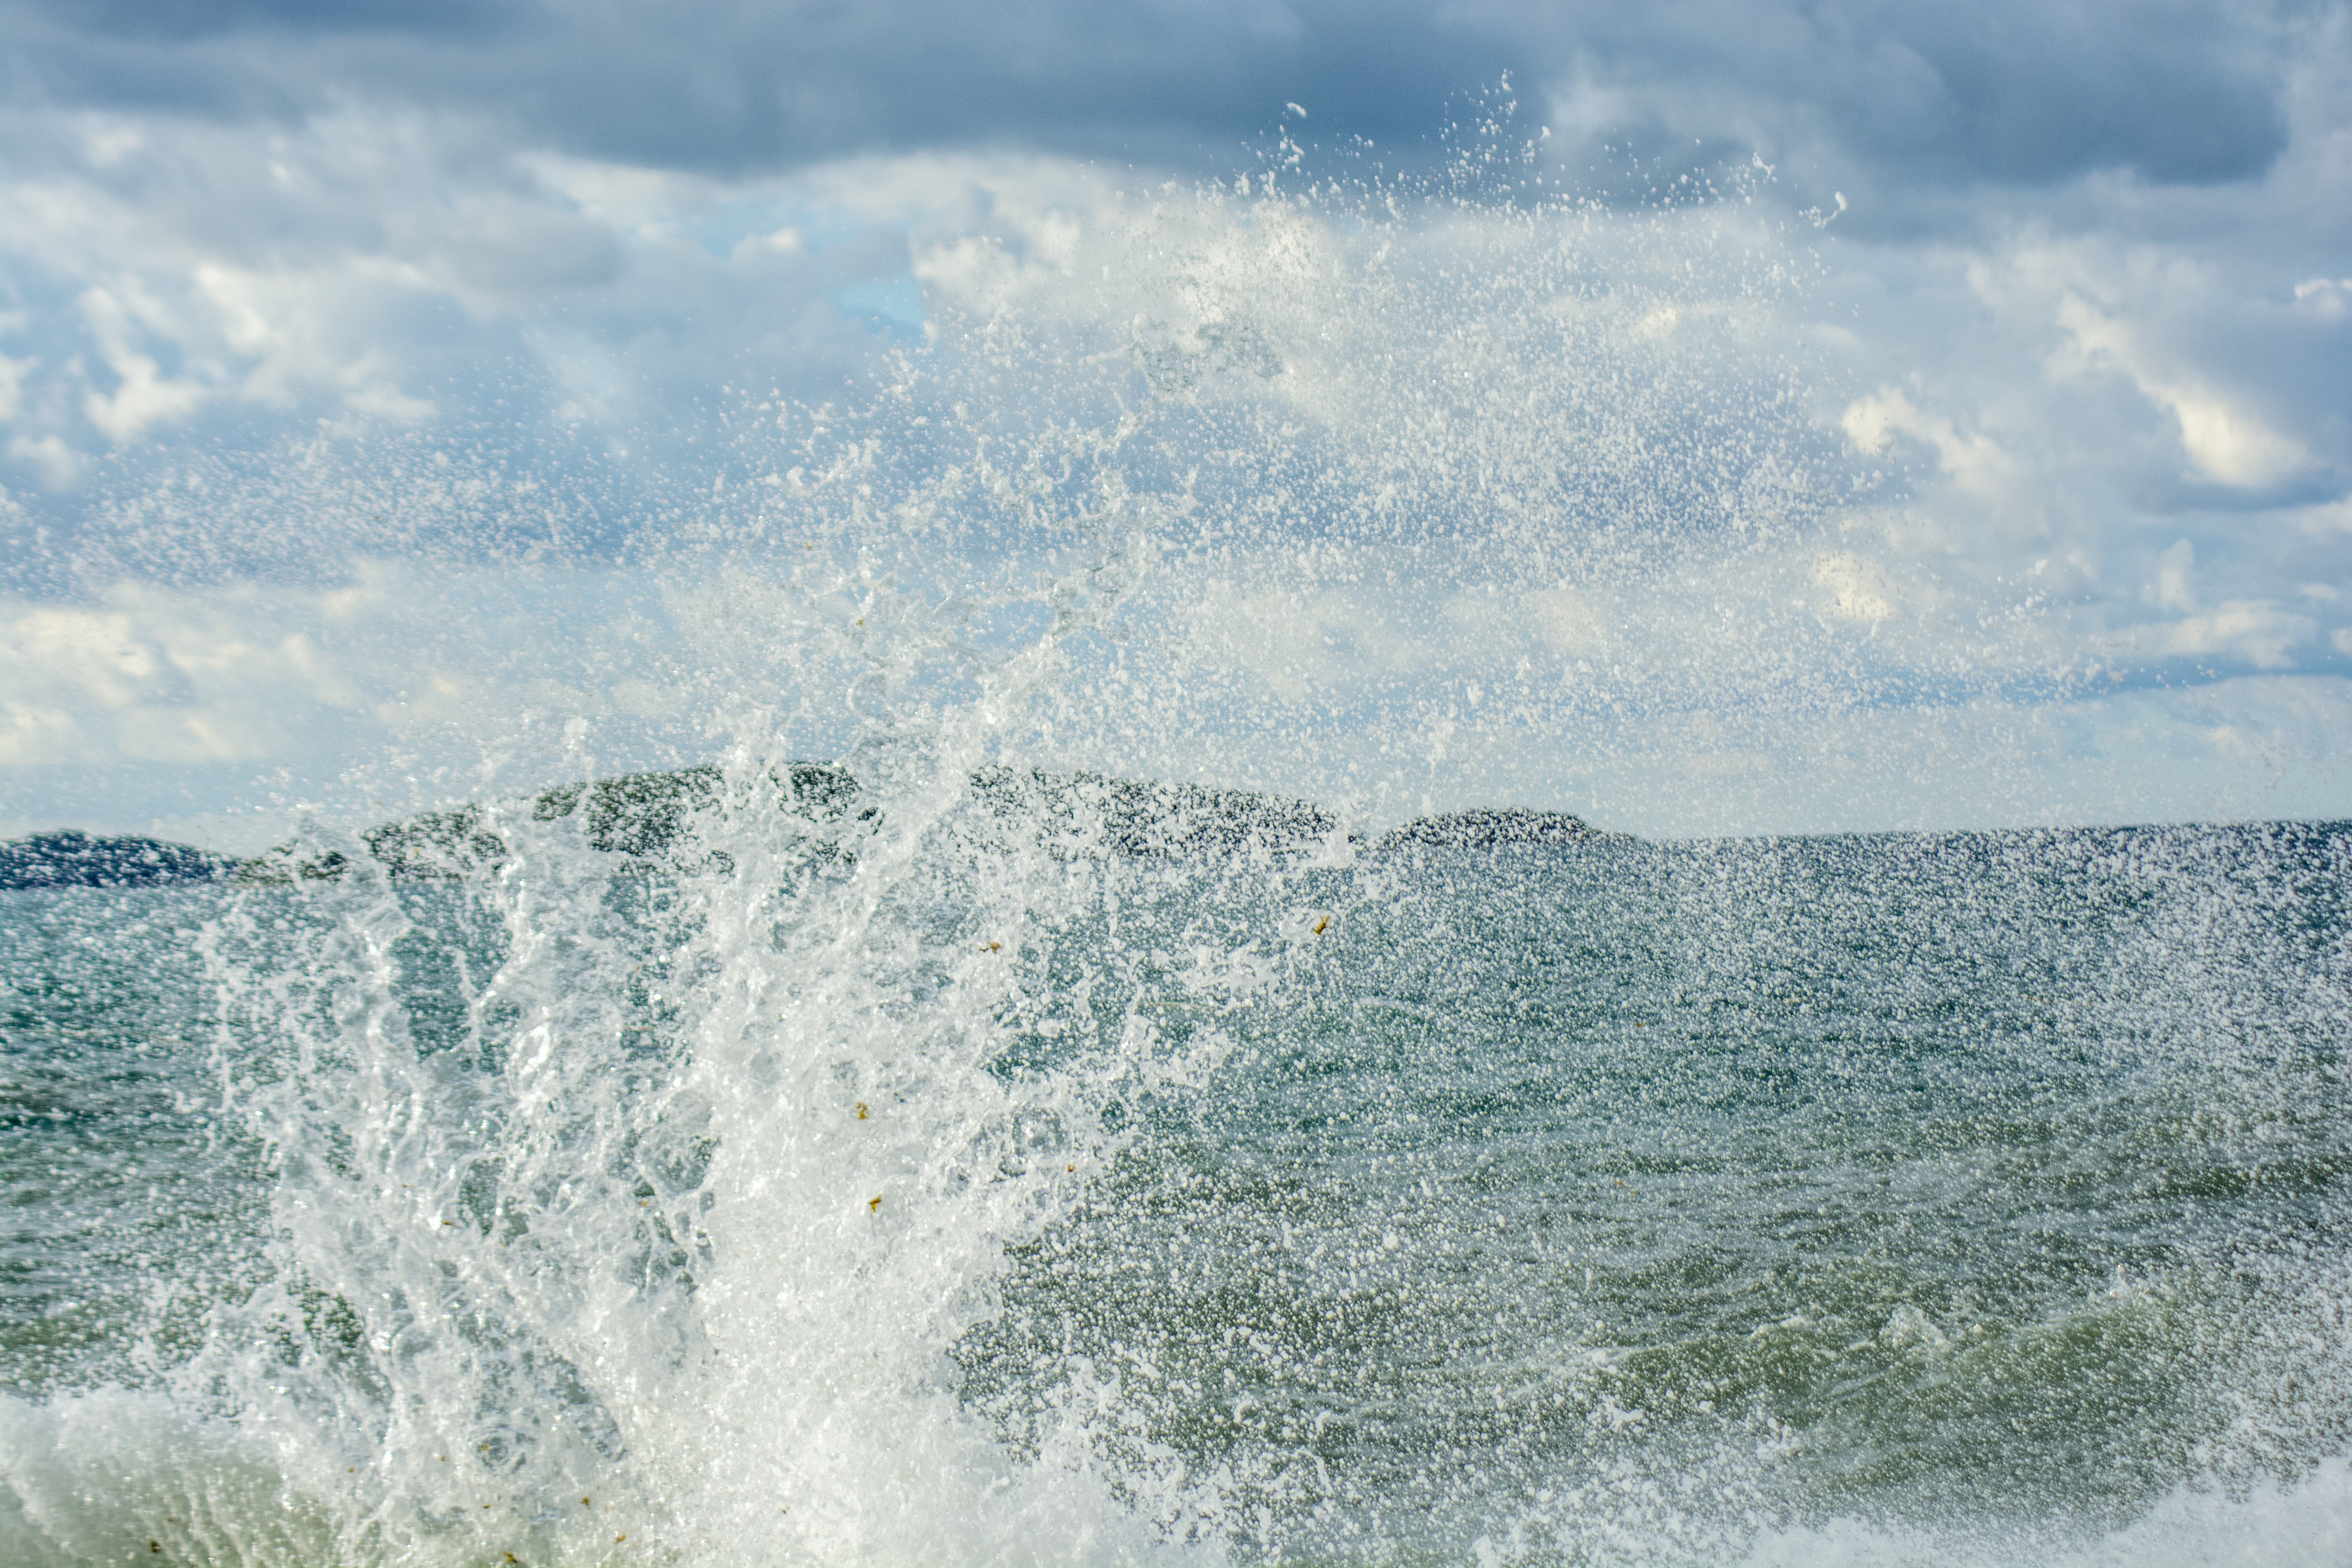
beach, landscape, sea, coast, water, ocean, cloud, shore, wave, wind, spray, blue, body of water, rocks, waves, riva, wind wave